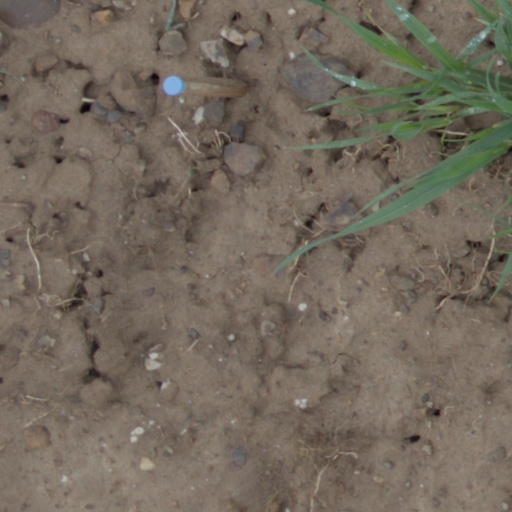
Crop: wheat